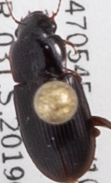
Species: Harpalus desertus
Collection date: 2019-05-15
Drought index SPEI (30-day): -0.54
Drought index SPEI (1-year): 0.9
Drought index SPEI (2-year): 0.17